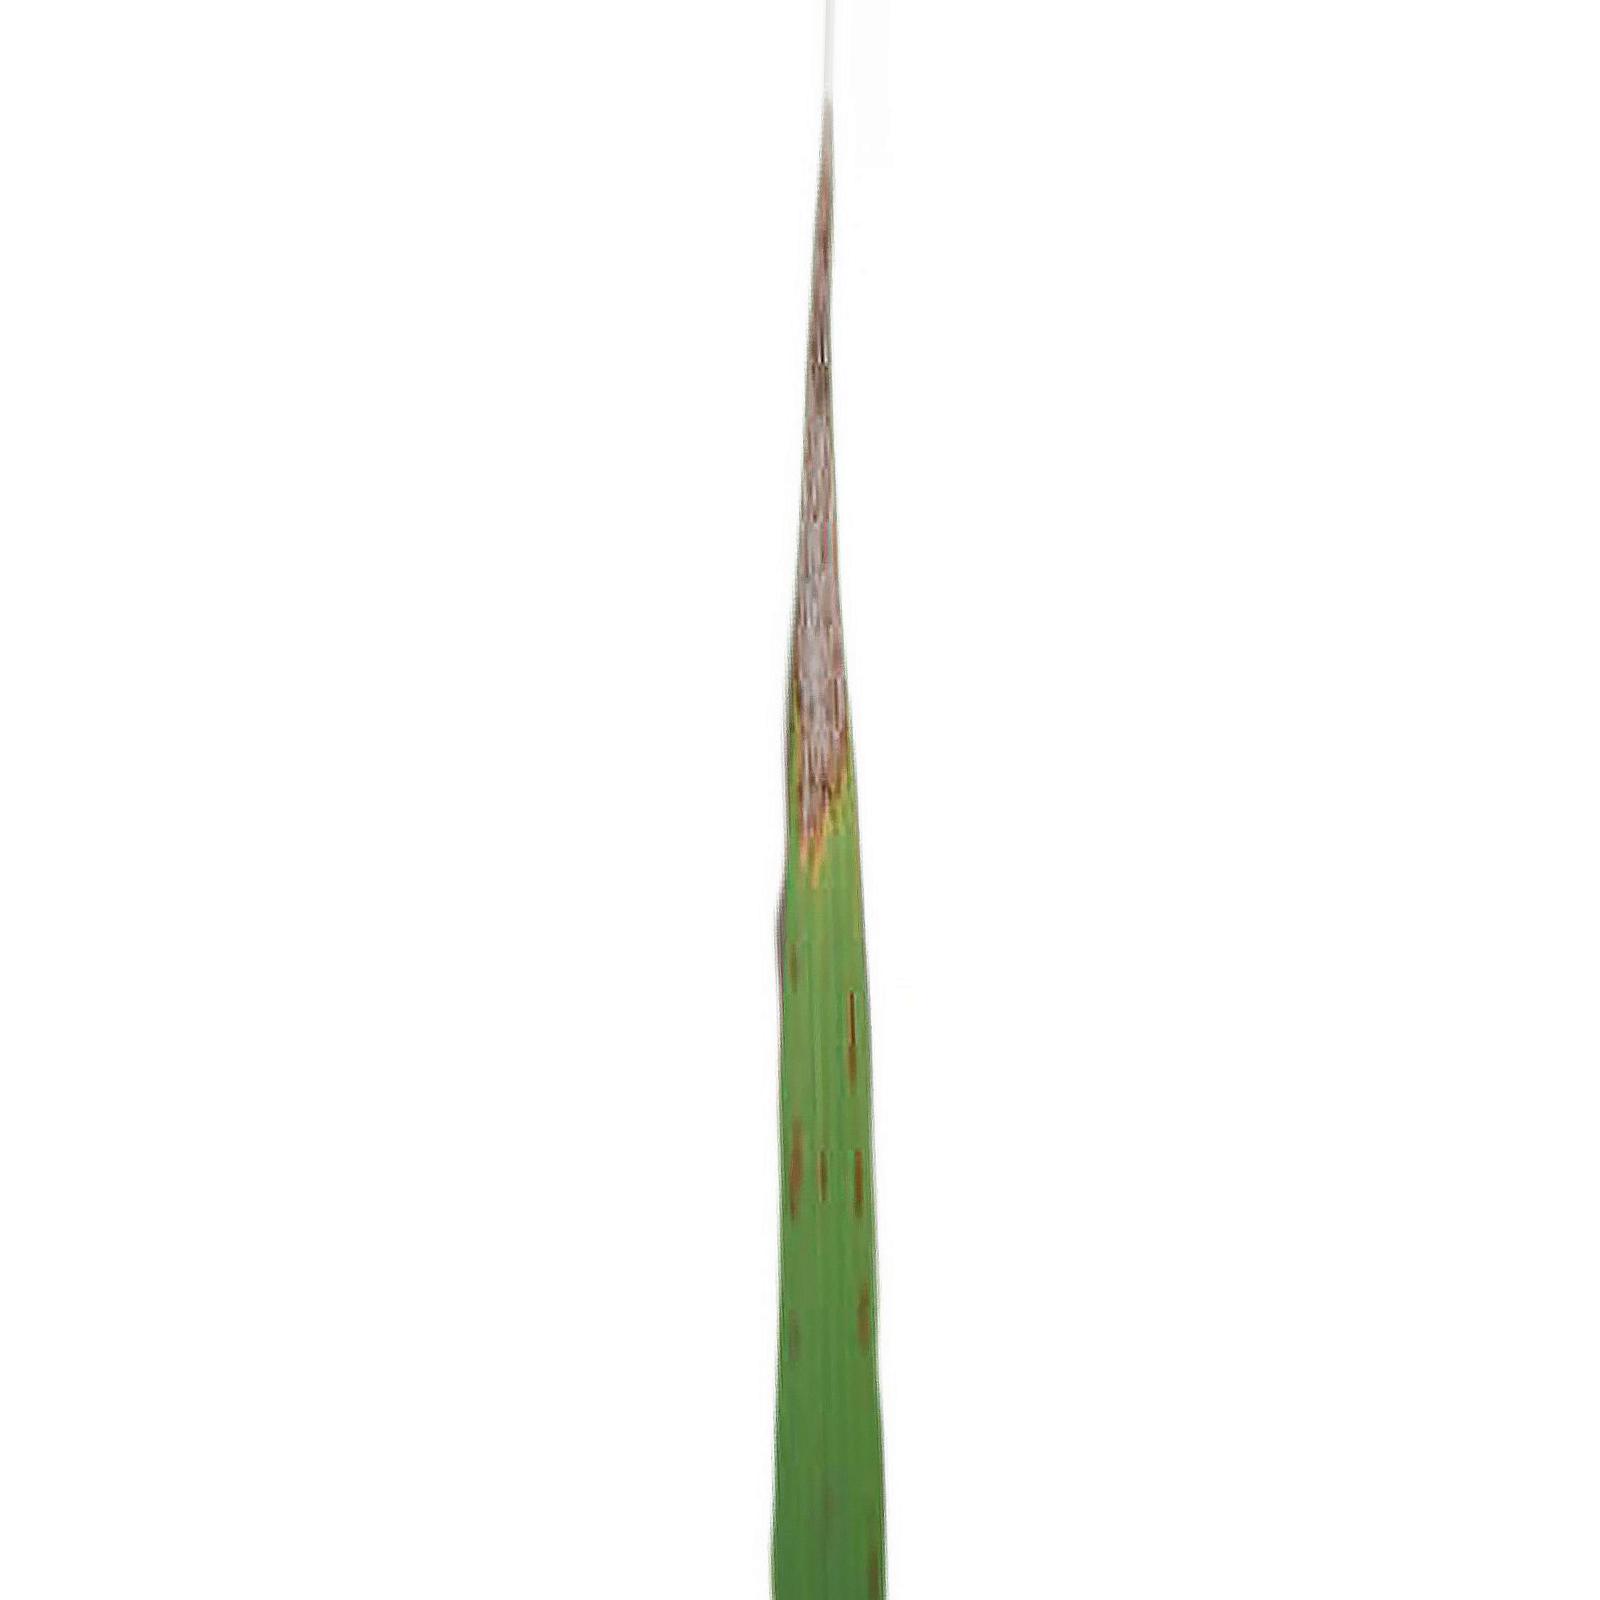
Nhãn: Bệnh Cháy lá ( Leaf scald )